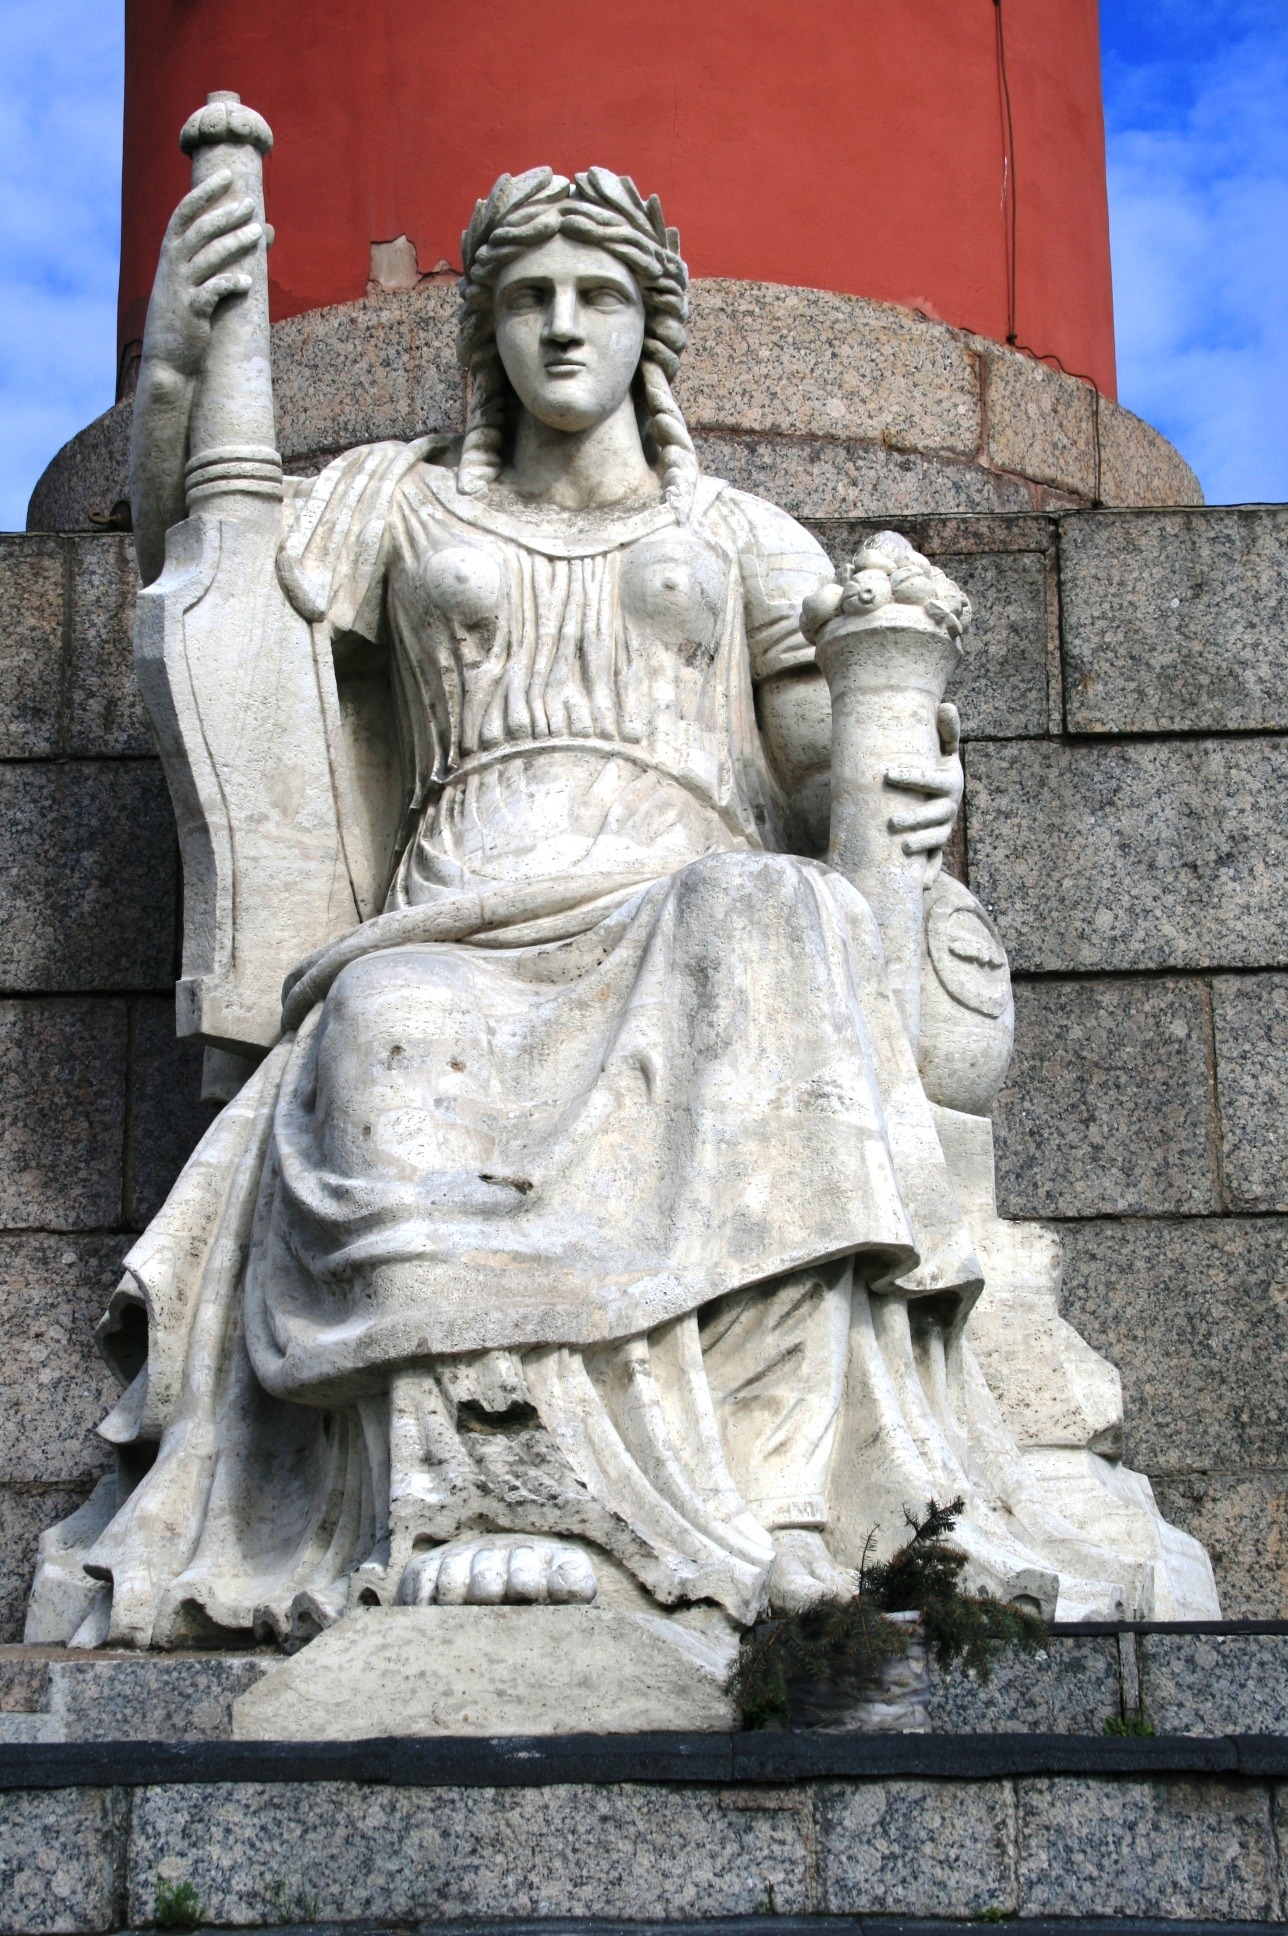
sky, white, monument, female, statue, column, red, landmark, facade, tourism, artwork, sculpture, memorial, temple, pillars, history, carving, naval, relief, victory, stone carving, historic site, ancient history, classical sculpture, rostral